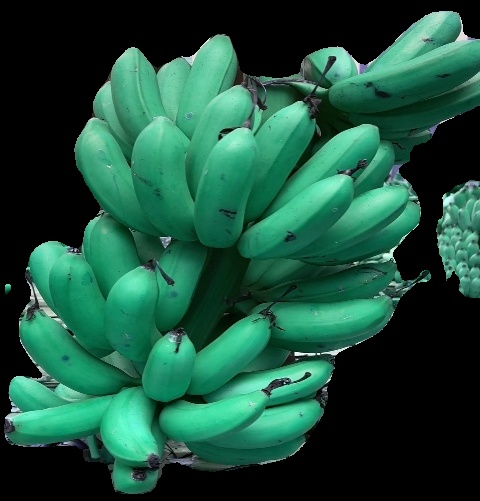
Variety: rasbale
Grade: grade1